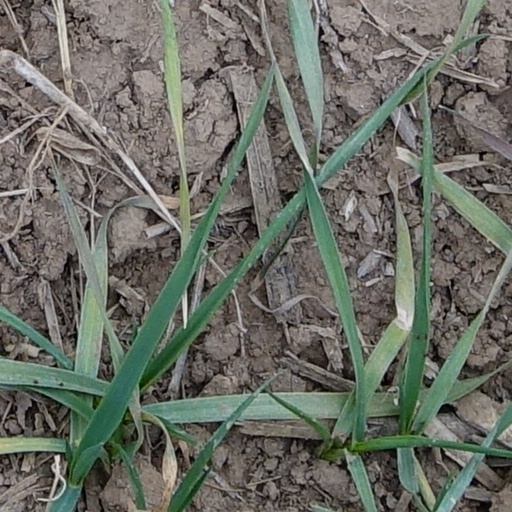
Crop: wheat